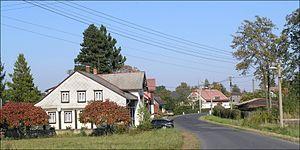
Staré Křečany est une commune du district de Děčín, dans la région d'Ústí nad Labem, en Tchéquie. Sa population s'élevait à 1 267 habitants en 2018.